Citadel of Besançon

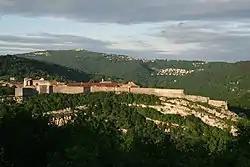

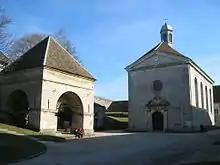
Chapel and well

In Gallo-Roman times the promontory on which the citadel sits was already used as an acropolis. A wall enclosed a temple, probably dedicated to Jupiter Capitolinus. (Reference to the Roman history of the town is preserved in the town's arms, which show an eagle clasping two Roman columns in its claws.) The fortifications were renovated during the Middle Ages and again in the 16th century.